Ron Santo

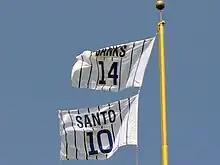
Retired number at Wrigley Field

Santo died at 12:40 am on December 3, 2010, at the age of 70 in a hospital in Scottsdale, Arizona, due to complications from bladder cancer and diabetes. (Many media outlets reported the date as "the night of the 2nd" or "overnight.") Santo had lapsed into a coma on December 1.